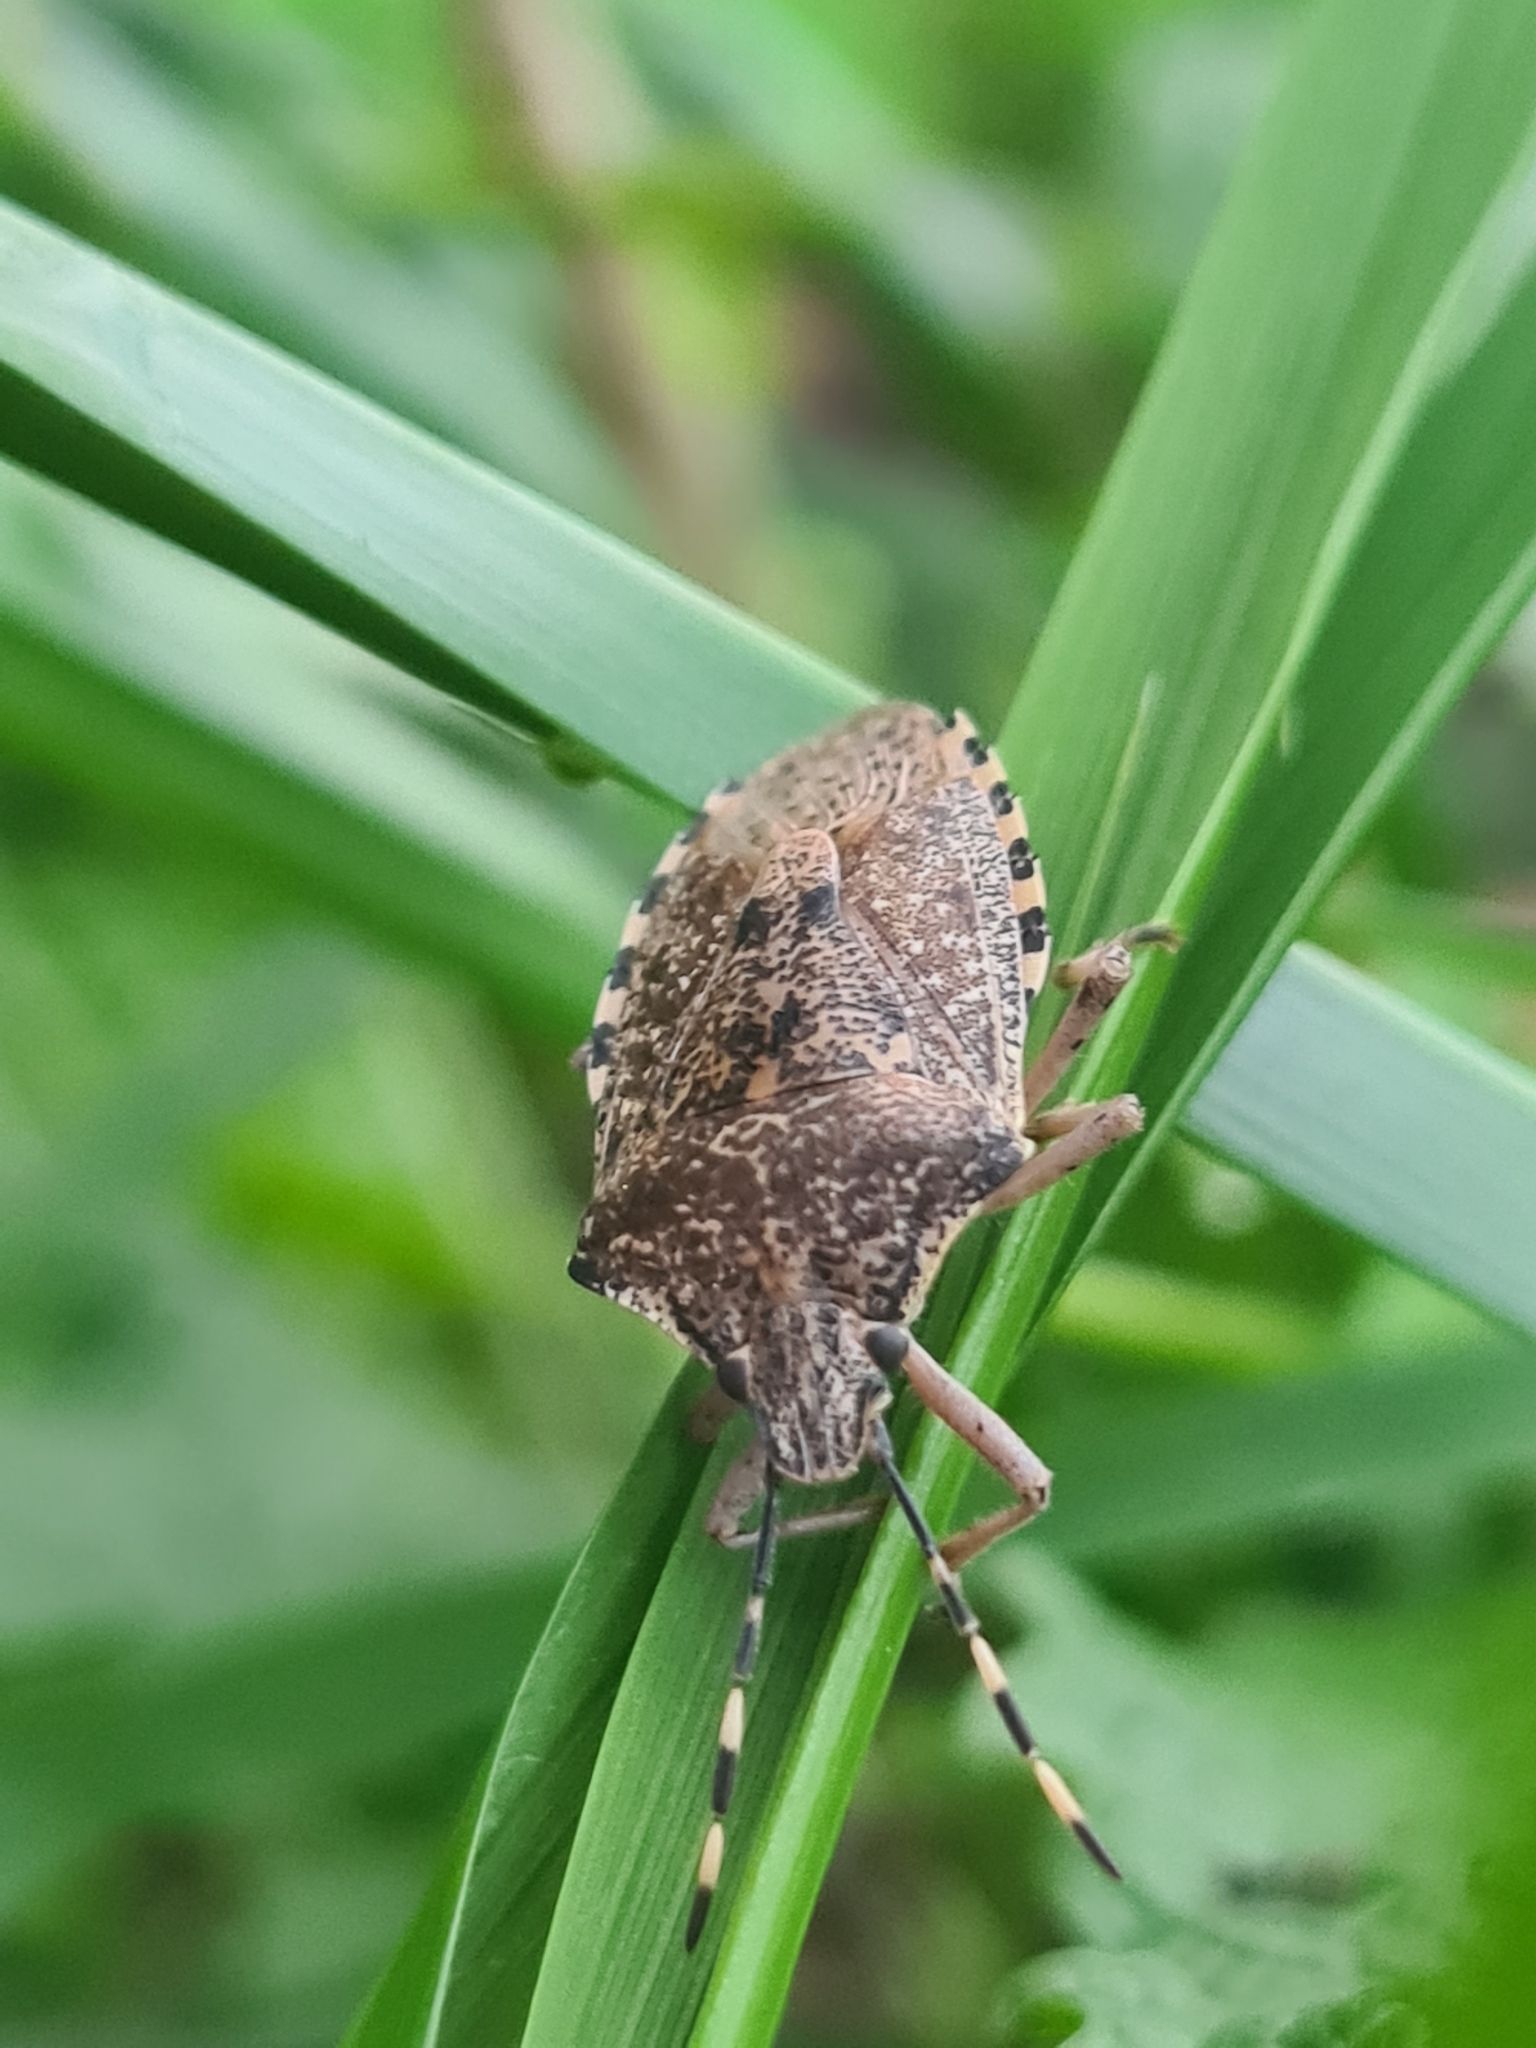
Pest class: stink_bug